Mednafen

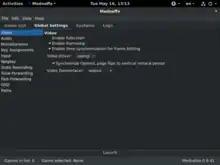
Mednaffe v0.8.4 on Debian

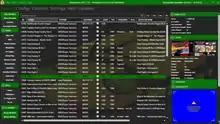
MedLaunch v0.5.7.0 running on Windows 7

There are a number of open-source graphical front-ends for Mednafen actively being developed.